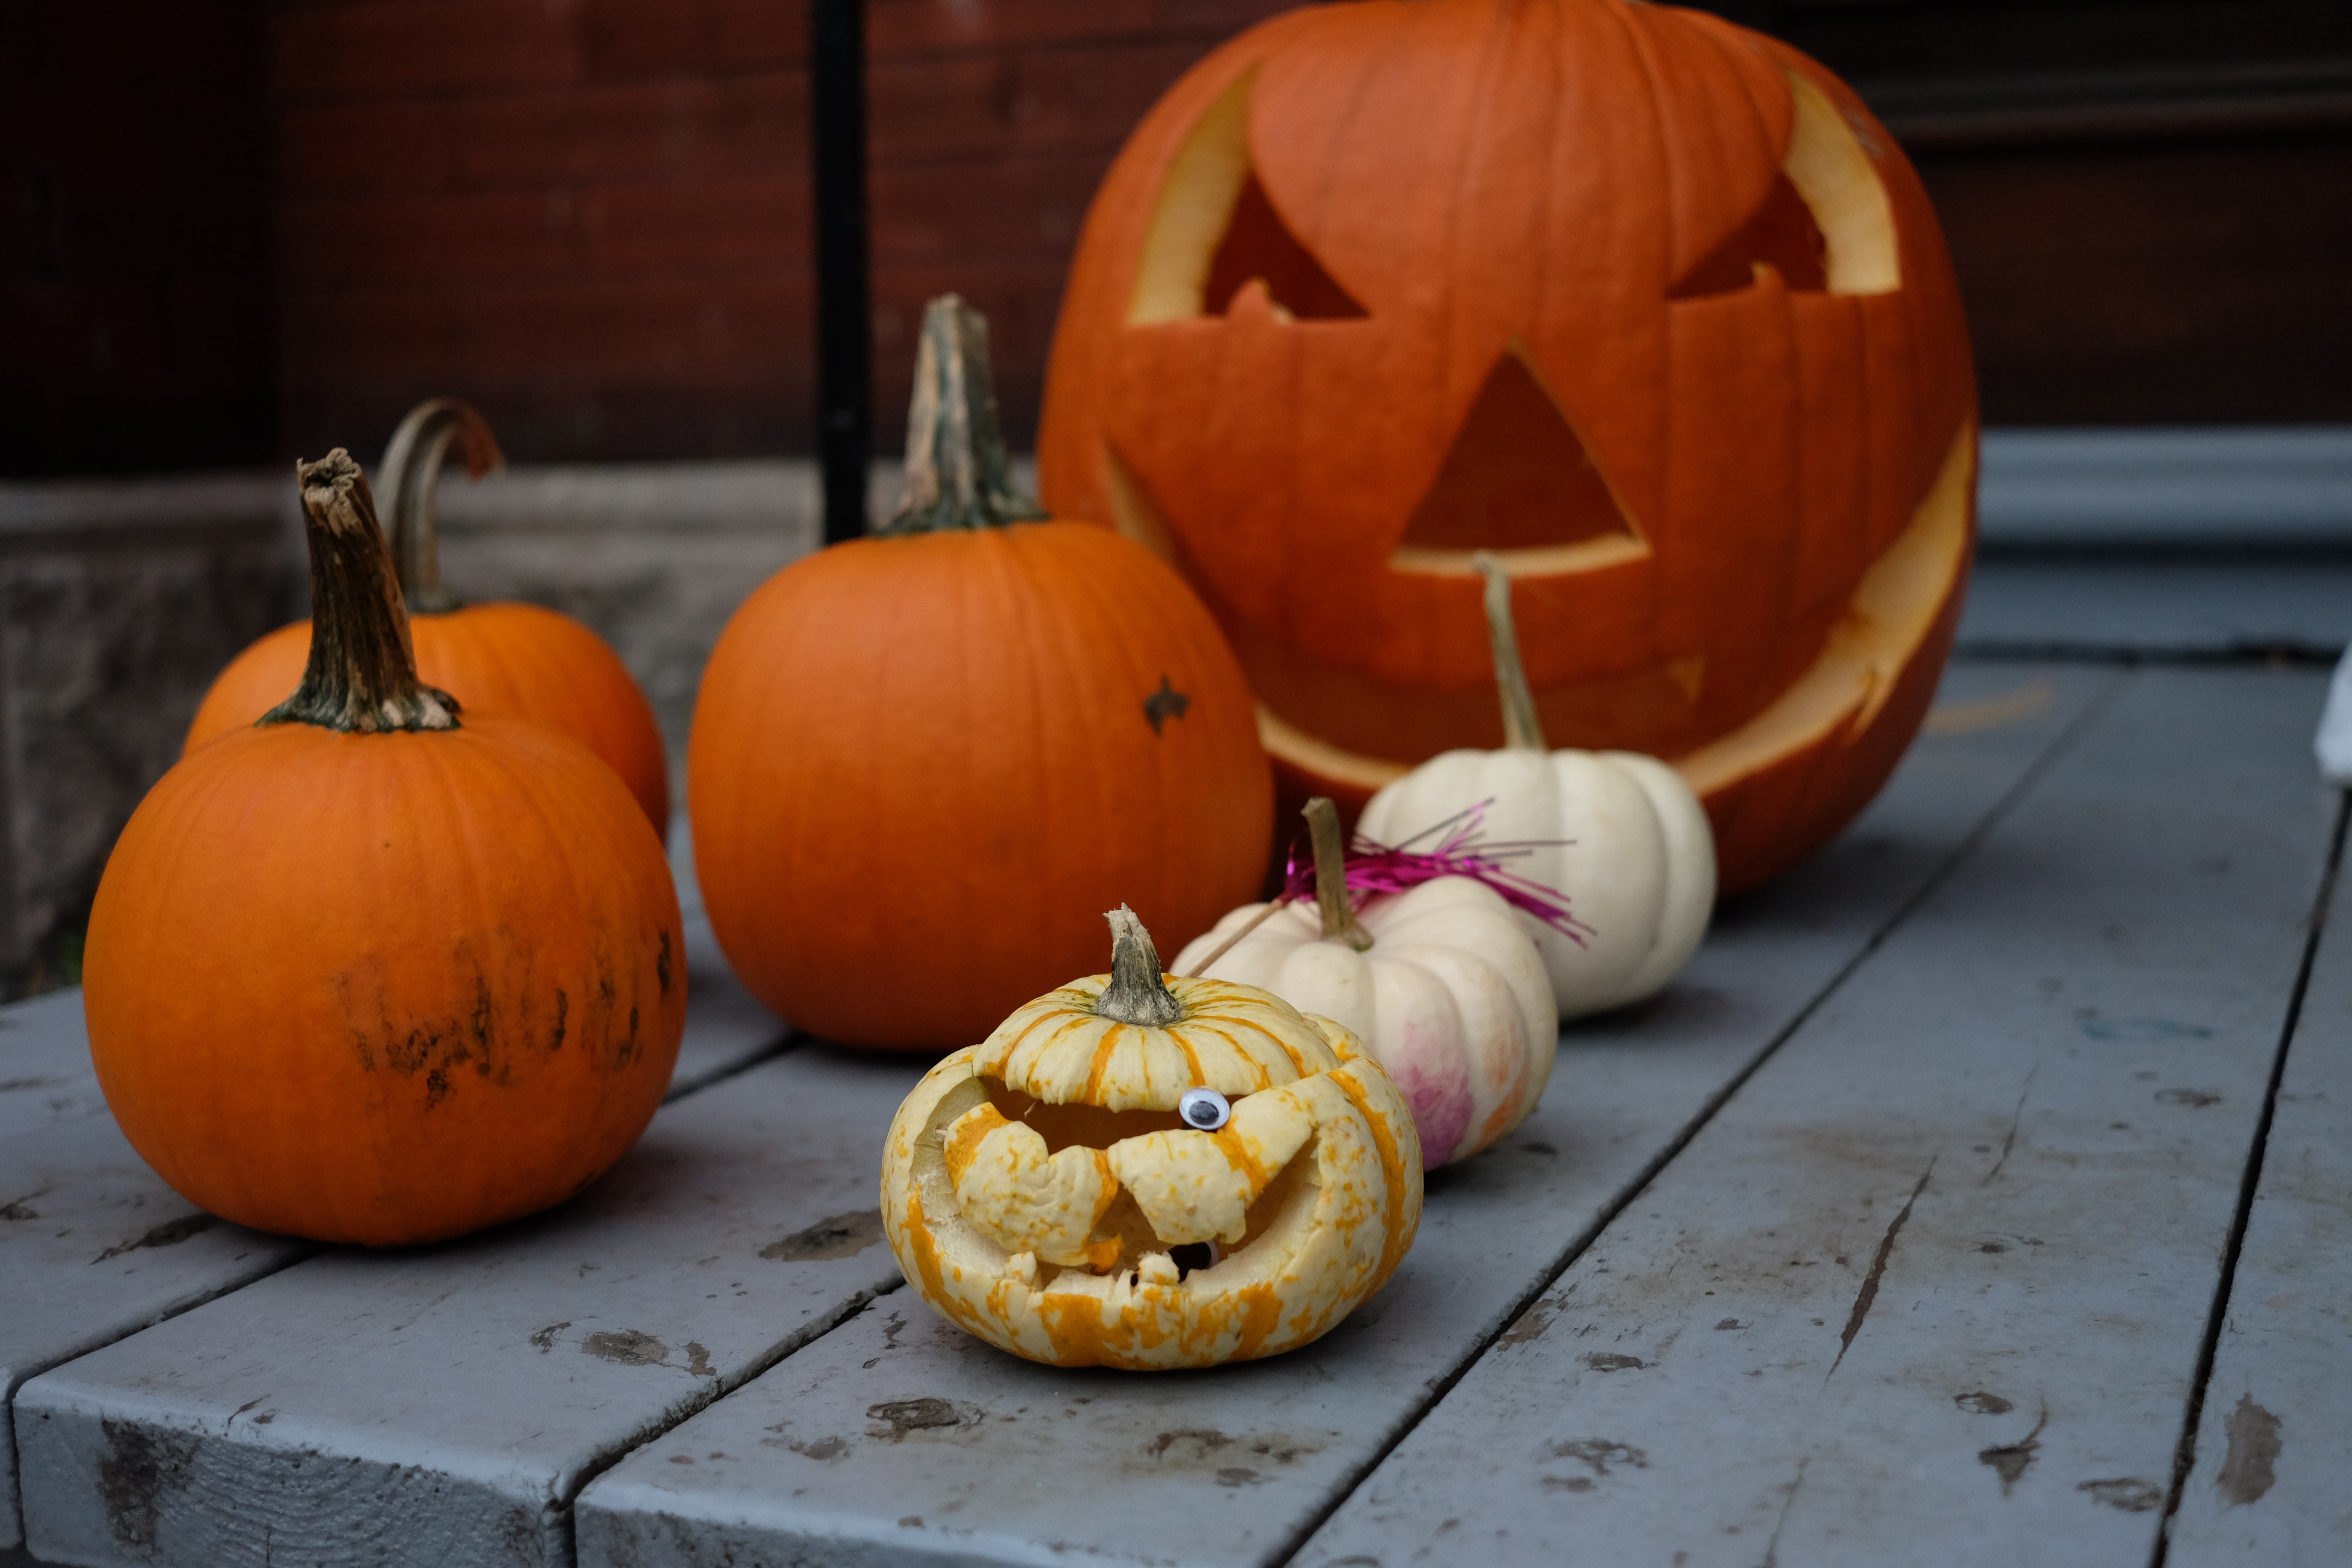
produce, pumpkin, holiday, jack o lantern, calabaza, carving, cucurbita, winter squash